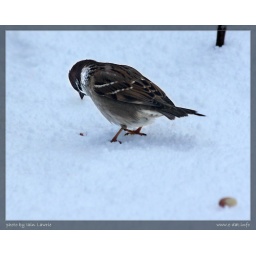
tree sparrow 'killing' a peanut in a rather cat like fashion